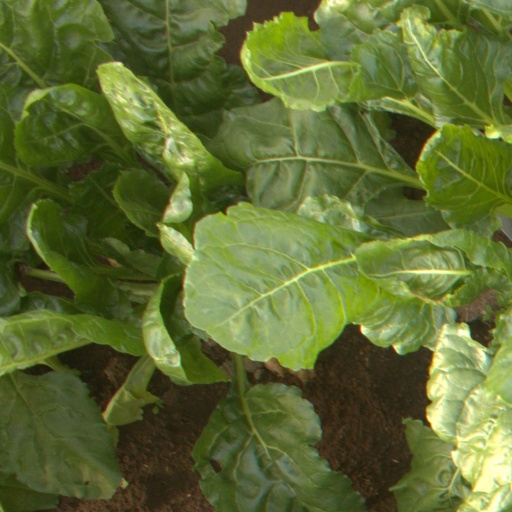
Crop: sugar beet